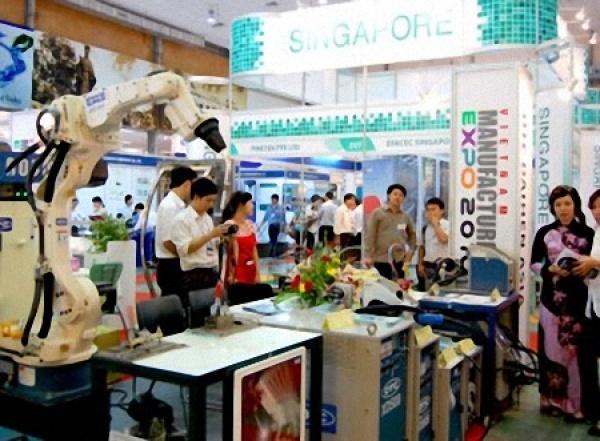
một vài người đang đứng trong khu vực trưng bày các sản phẩm công nghệ